Wimbledon station

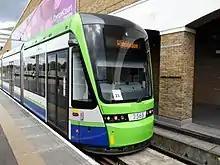
A Variobahn Tram at Wimbledon Station

The typical off-peak London Underground service on the District Line in trains per hour is: